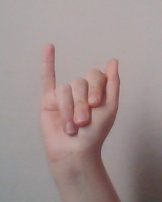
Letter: meem